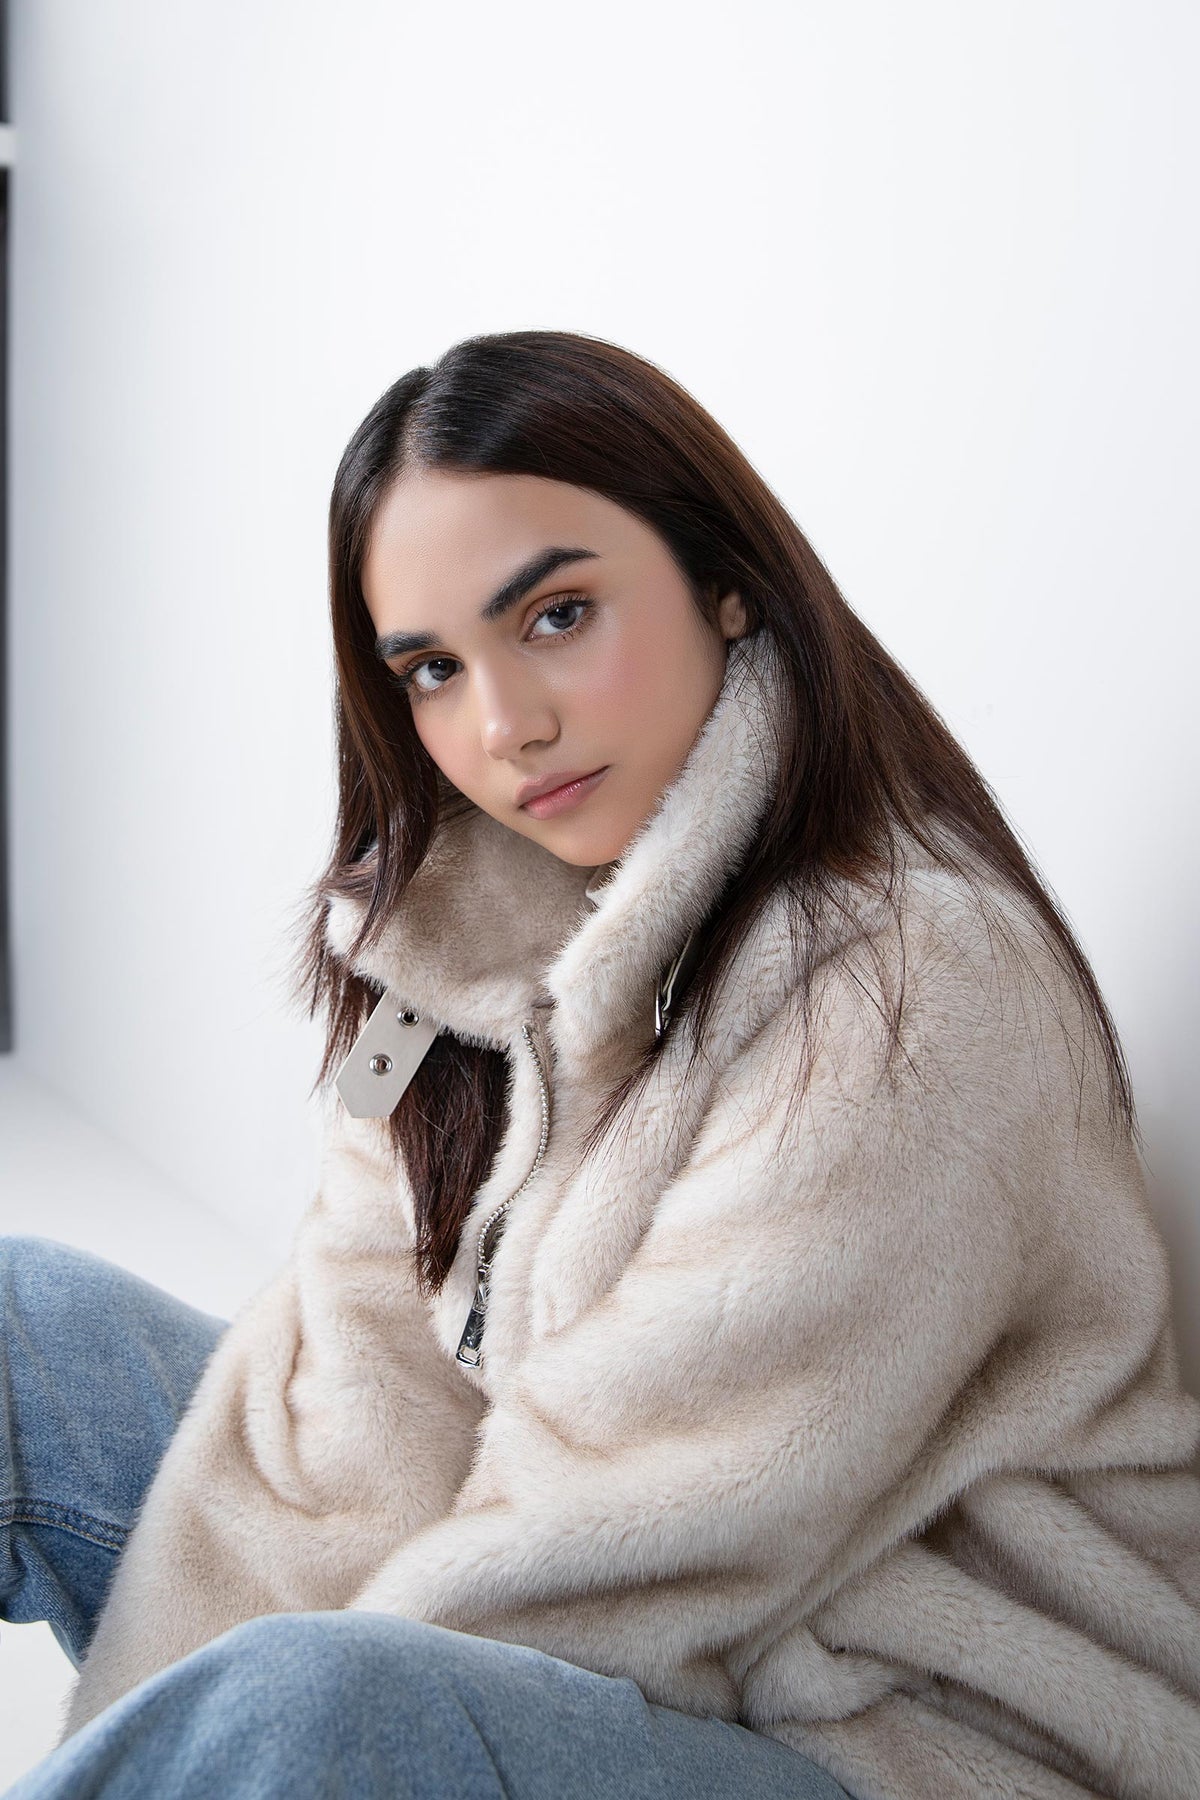
beige faux fur jacket